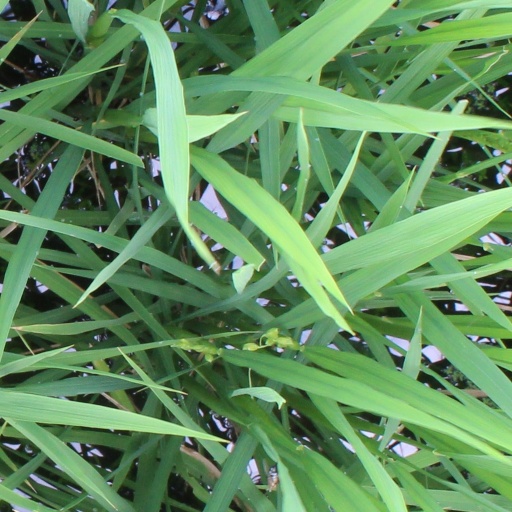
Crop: rice